Trans-Korean Main Line

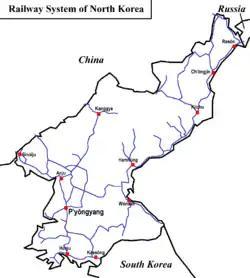
Map of existing railway infrastructure in North Korea

The Trans-Korean Main Line is a project to build railway infrastructure in North Korea, and allow rail freight to travel between South Korea and Russia; it is hoped to halve the time taken to transport freight from eastern Asia to Europe and earn substantial transit fees.